En Avant (steam launch)

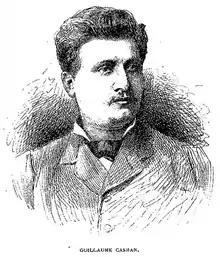
Guillaume Casman (1854–1885)

On 15 February 1884 Hanssens met Stanley in Léopoldville and was directed to establish presence in the region between Équateur and the Falls.